Ornithogalum candicans

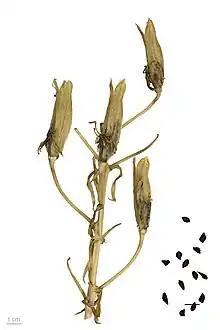
"Ornithogalum candicans" - MHNT

Ornithogalum candicans, known as the summer hyacinth, is a species of flowering plant in the family Asparagaceae, native to moist grassland in South Africa (Limpopo, Mpumalanga, Free State, Kwazulu/Natal, Eastern Cape). It is a bulbous perennial growing to , with strap-shaped leaves and white snowdrop-like flowers in late summer. It is still widely referenced under its synonym "Galtonia candicans". Originally it had been designated as "Hyacinthus candicans", by Baker in 1870.